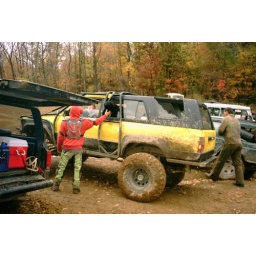
look @ windows in yellow truck even the family dog gets to go! C @D(H @ #